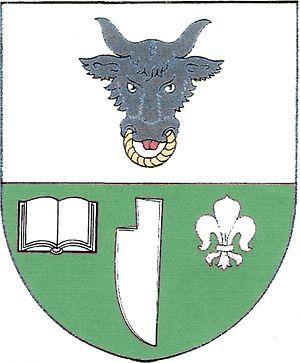
Sejřek est une commune du district de Žďár nad Sázavou, dans la région de Vysočina, en République tchèque. Sa population s'élevait à 466 habitants en 2019.